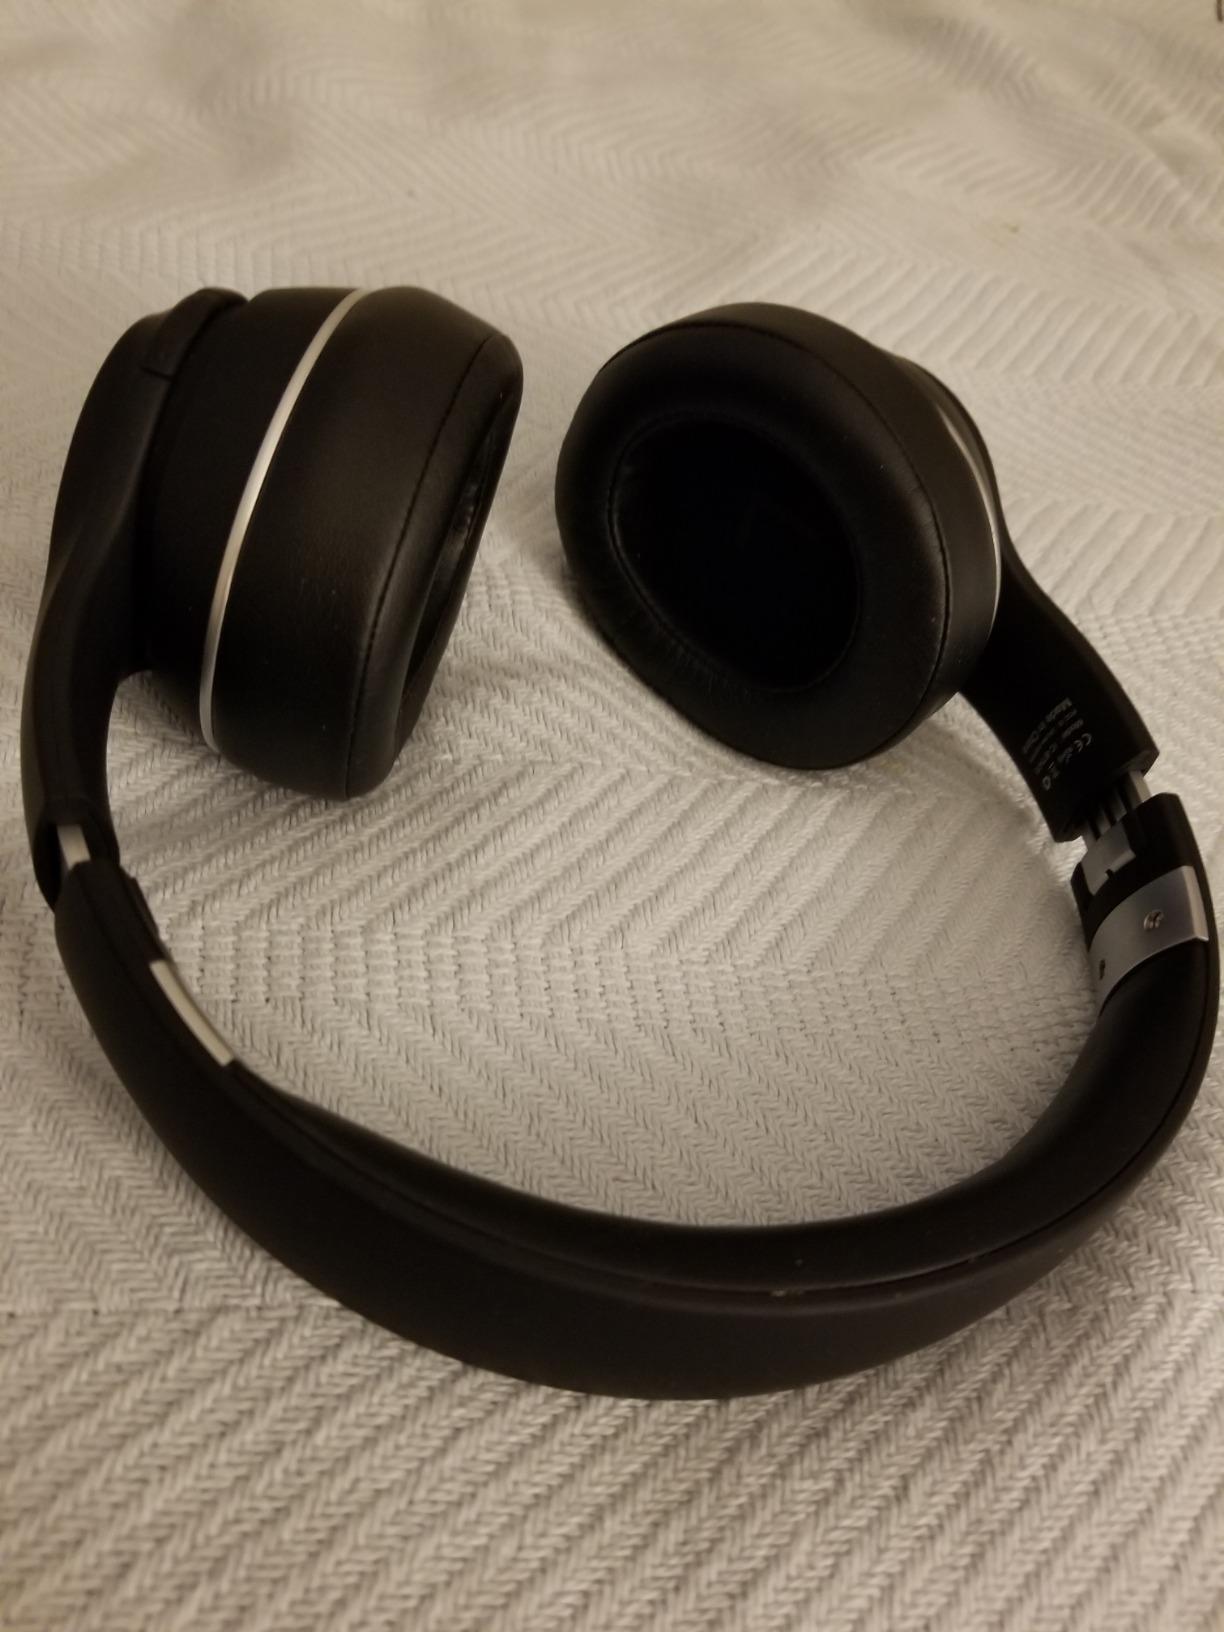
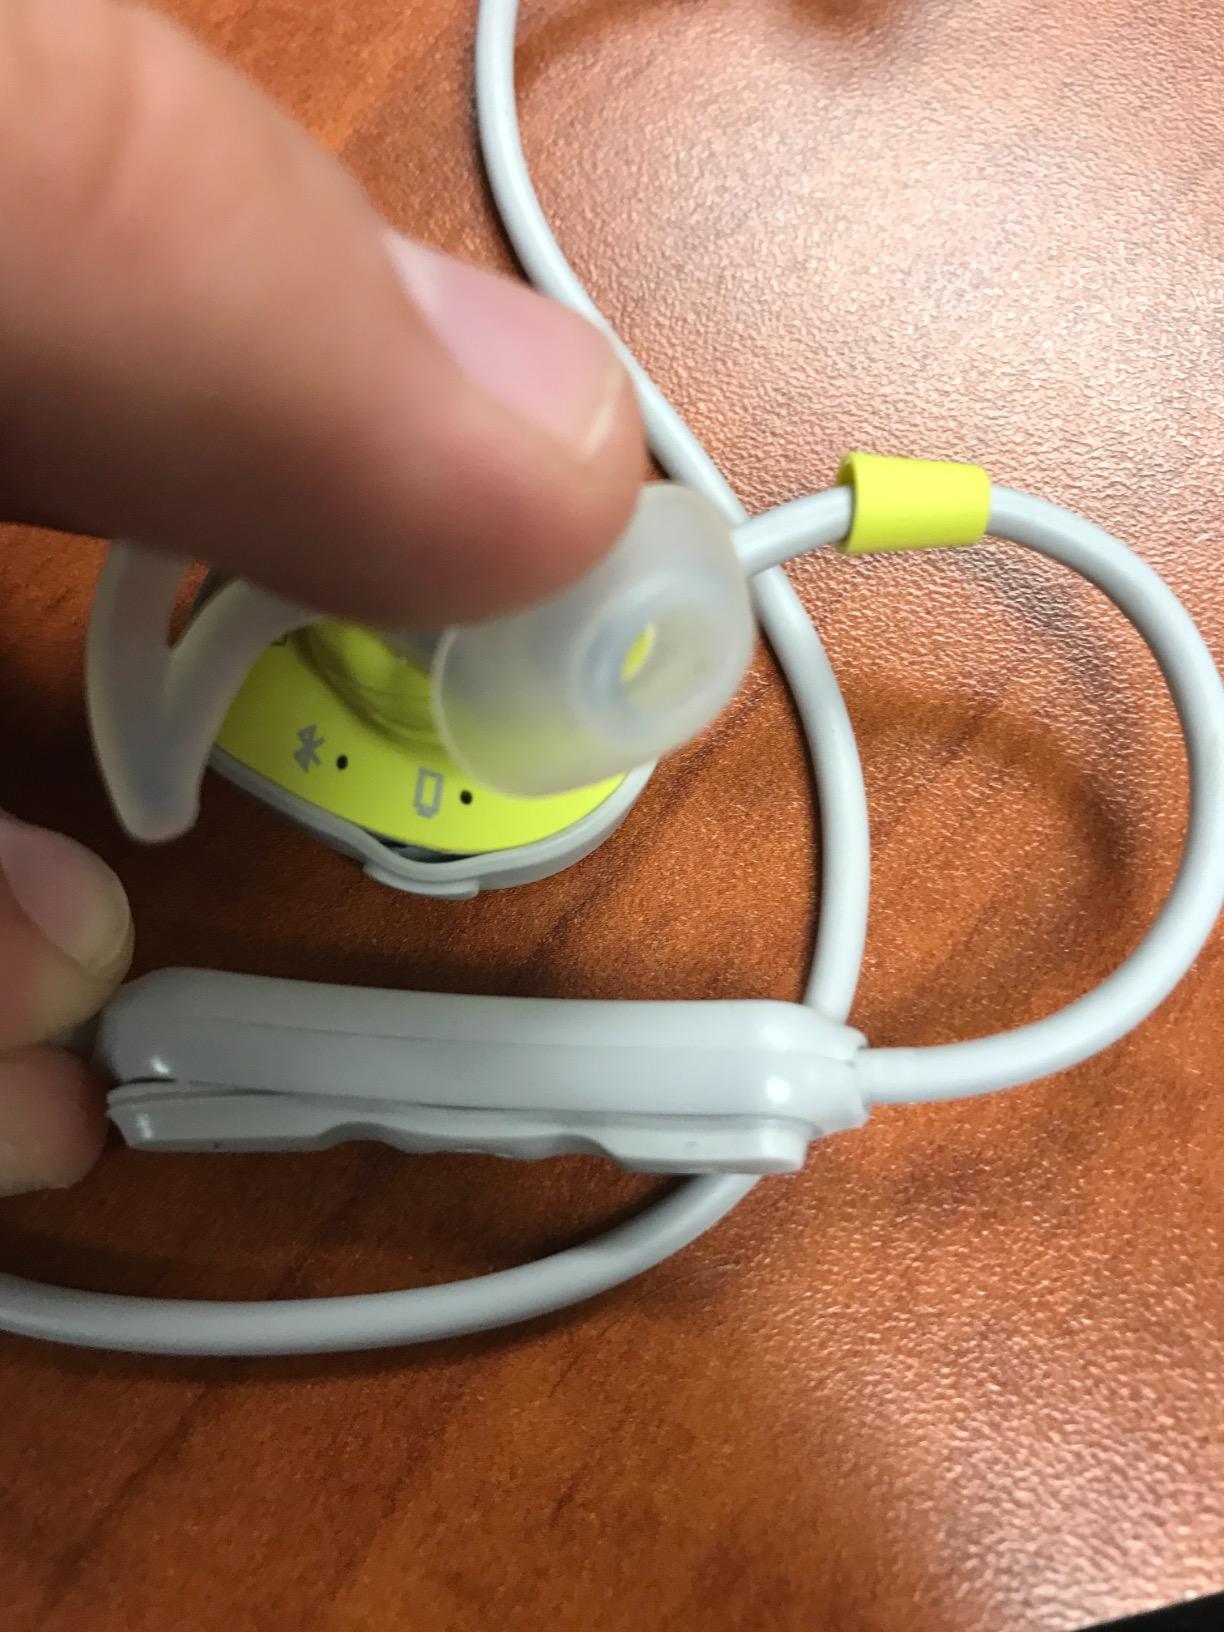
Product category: headphones
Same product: no